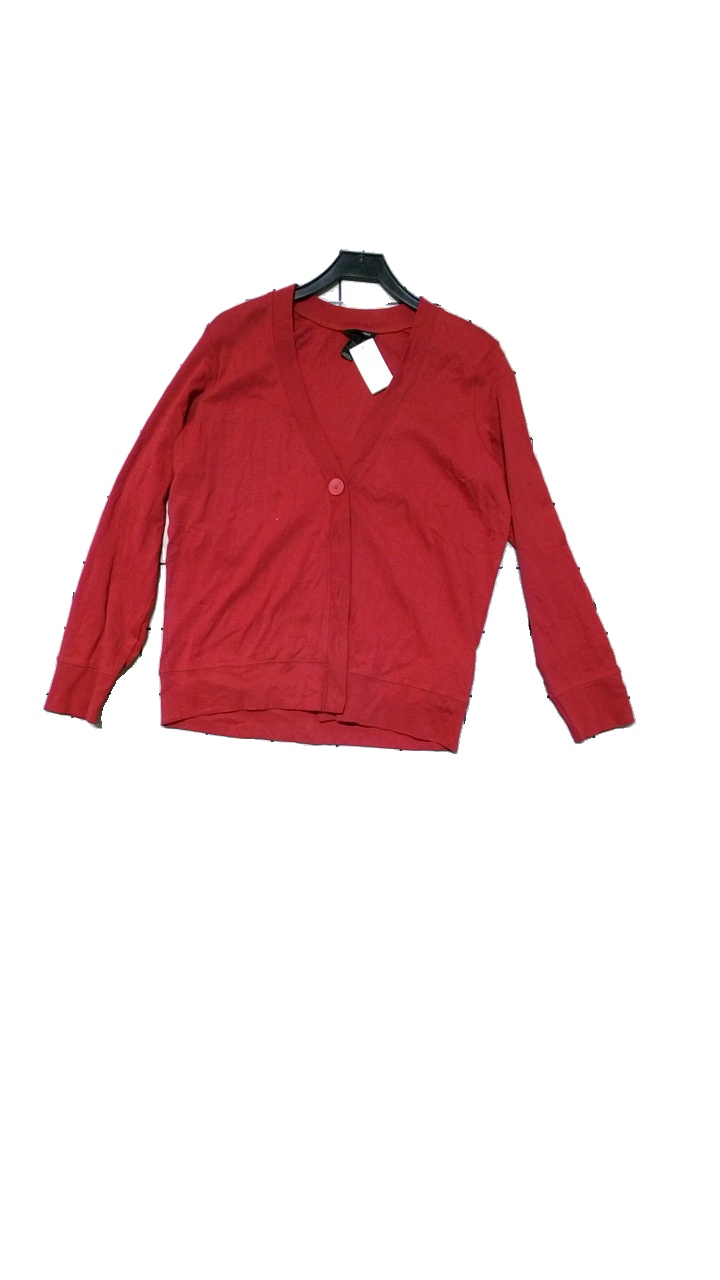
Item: Top (Ladies)
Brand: H&m
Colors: Purple
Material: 100% cotton
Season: All
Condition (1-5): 4
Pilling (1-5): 2
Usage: Reuse
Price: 50-100